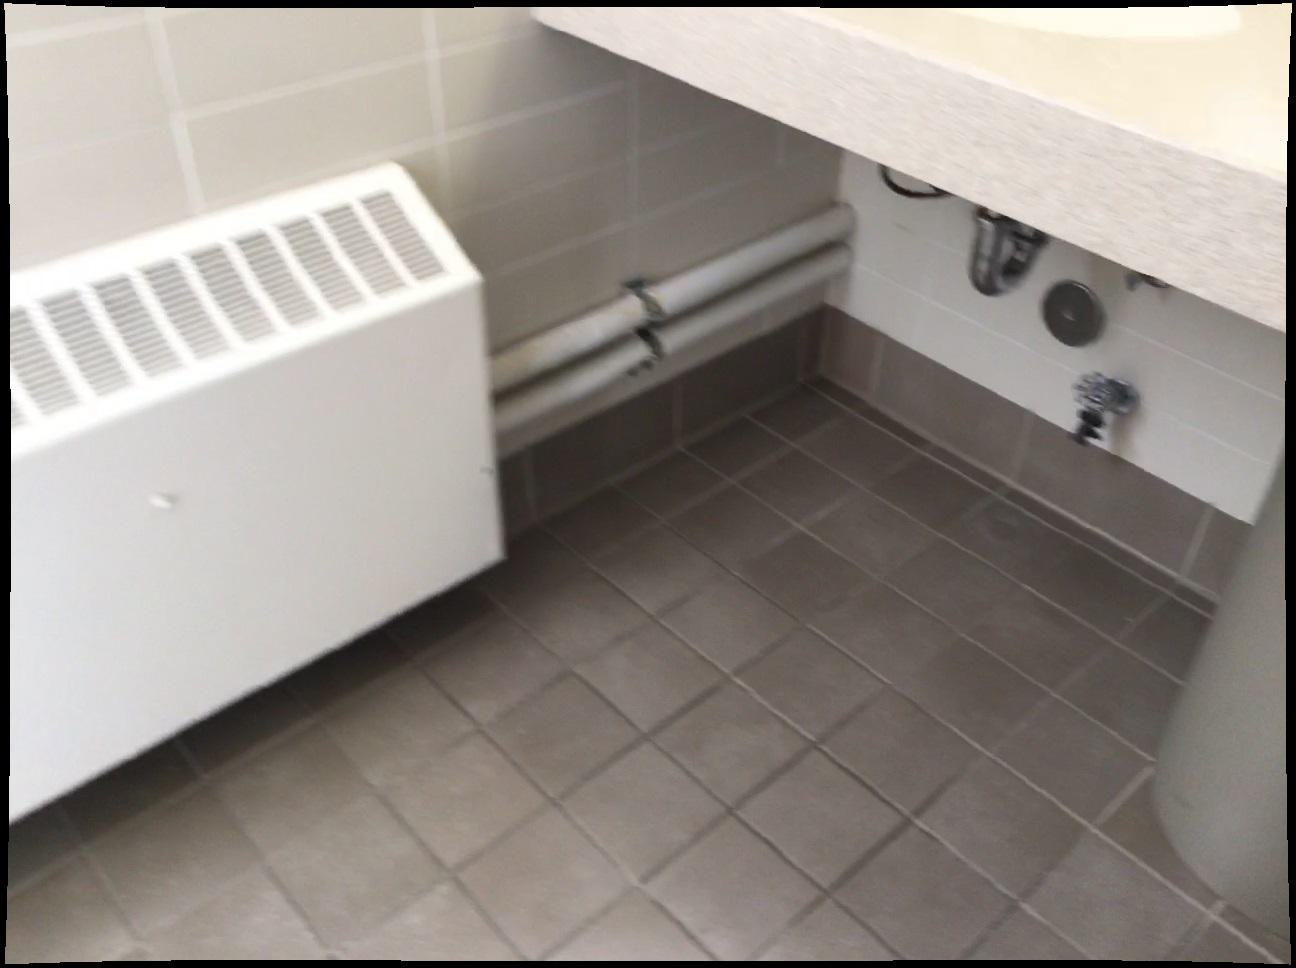
Question: Is the bin left of the pipe from the camera's perspective? Final answer should be yes or no.
Answer: No